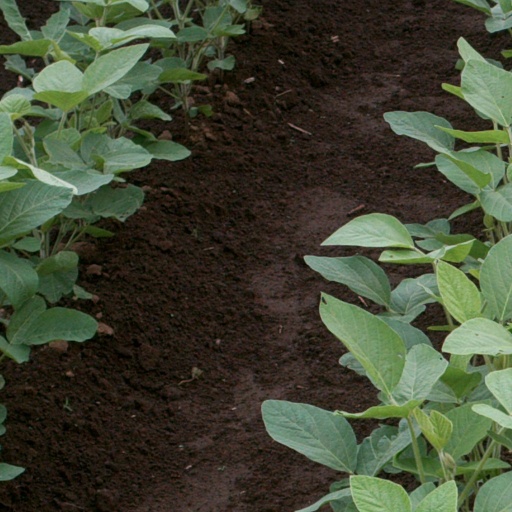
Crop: soybean